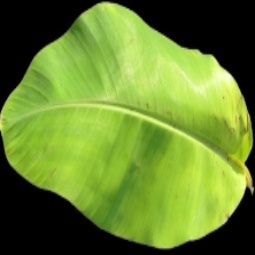
Label: Zinc